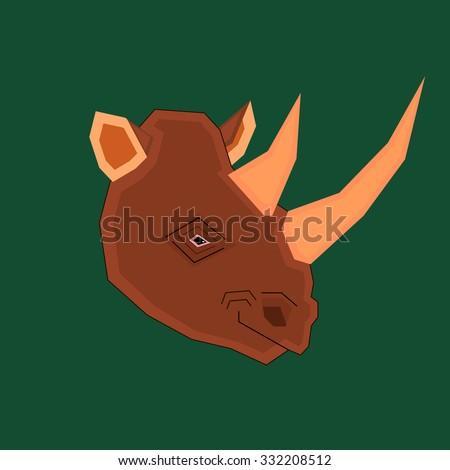
animal on a green background